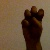
The image shows a hand gesture representing the letter 'E' in Indian Sign Language.